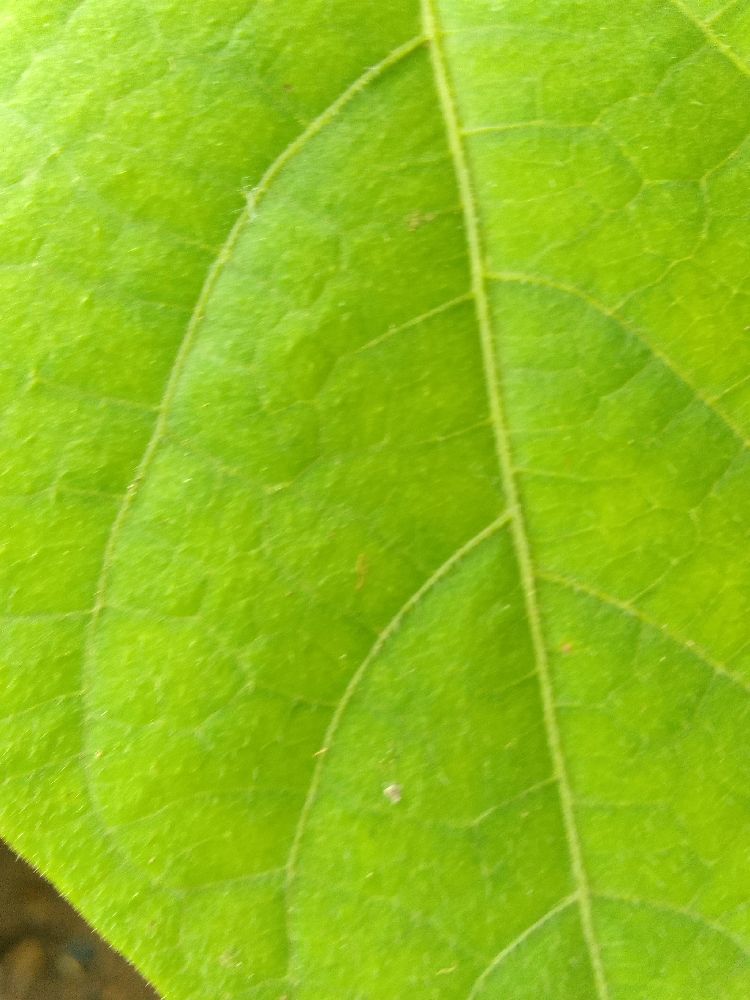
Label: healthy